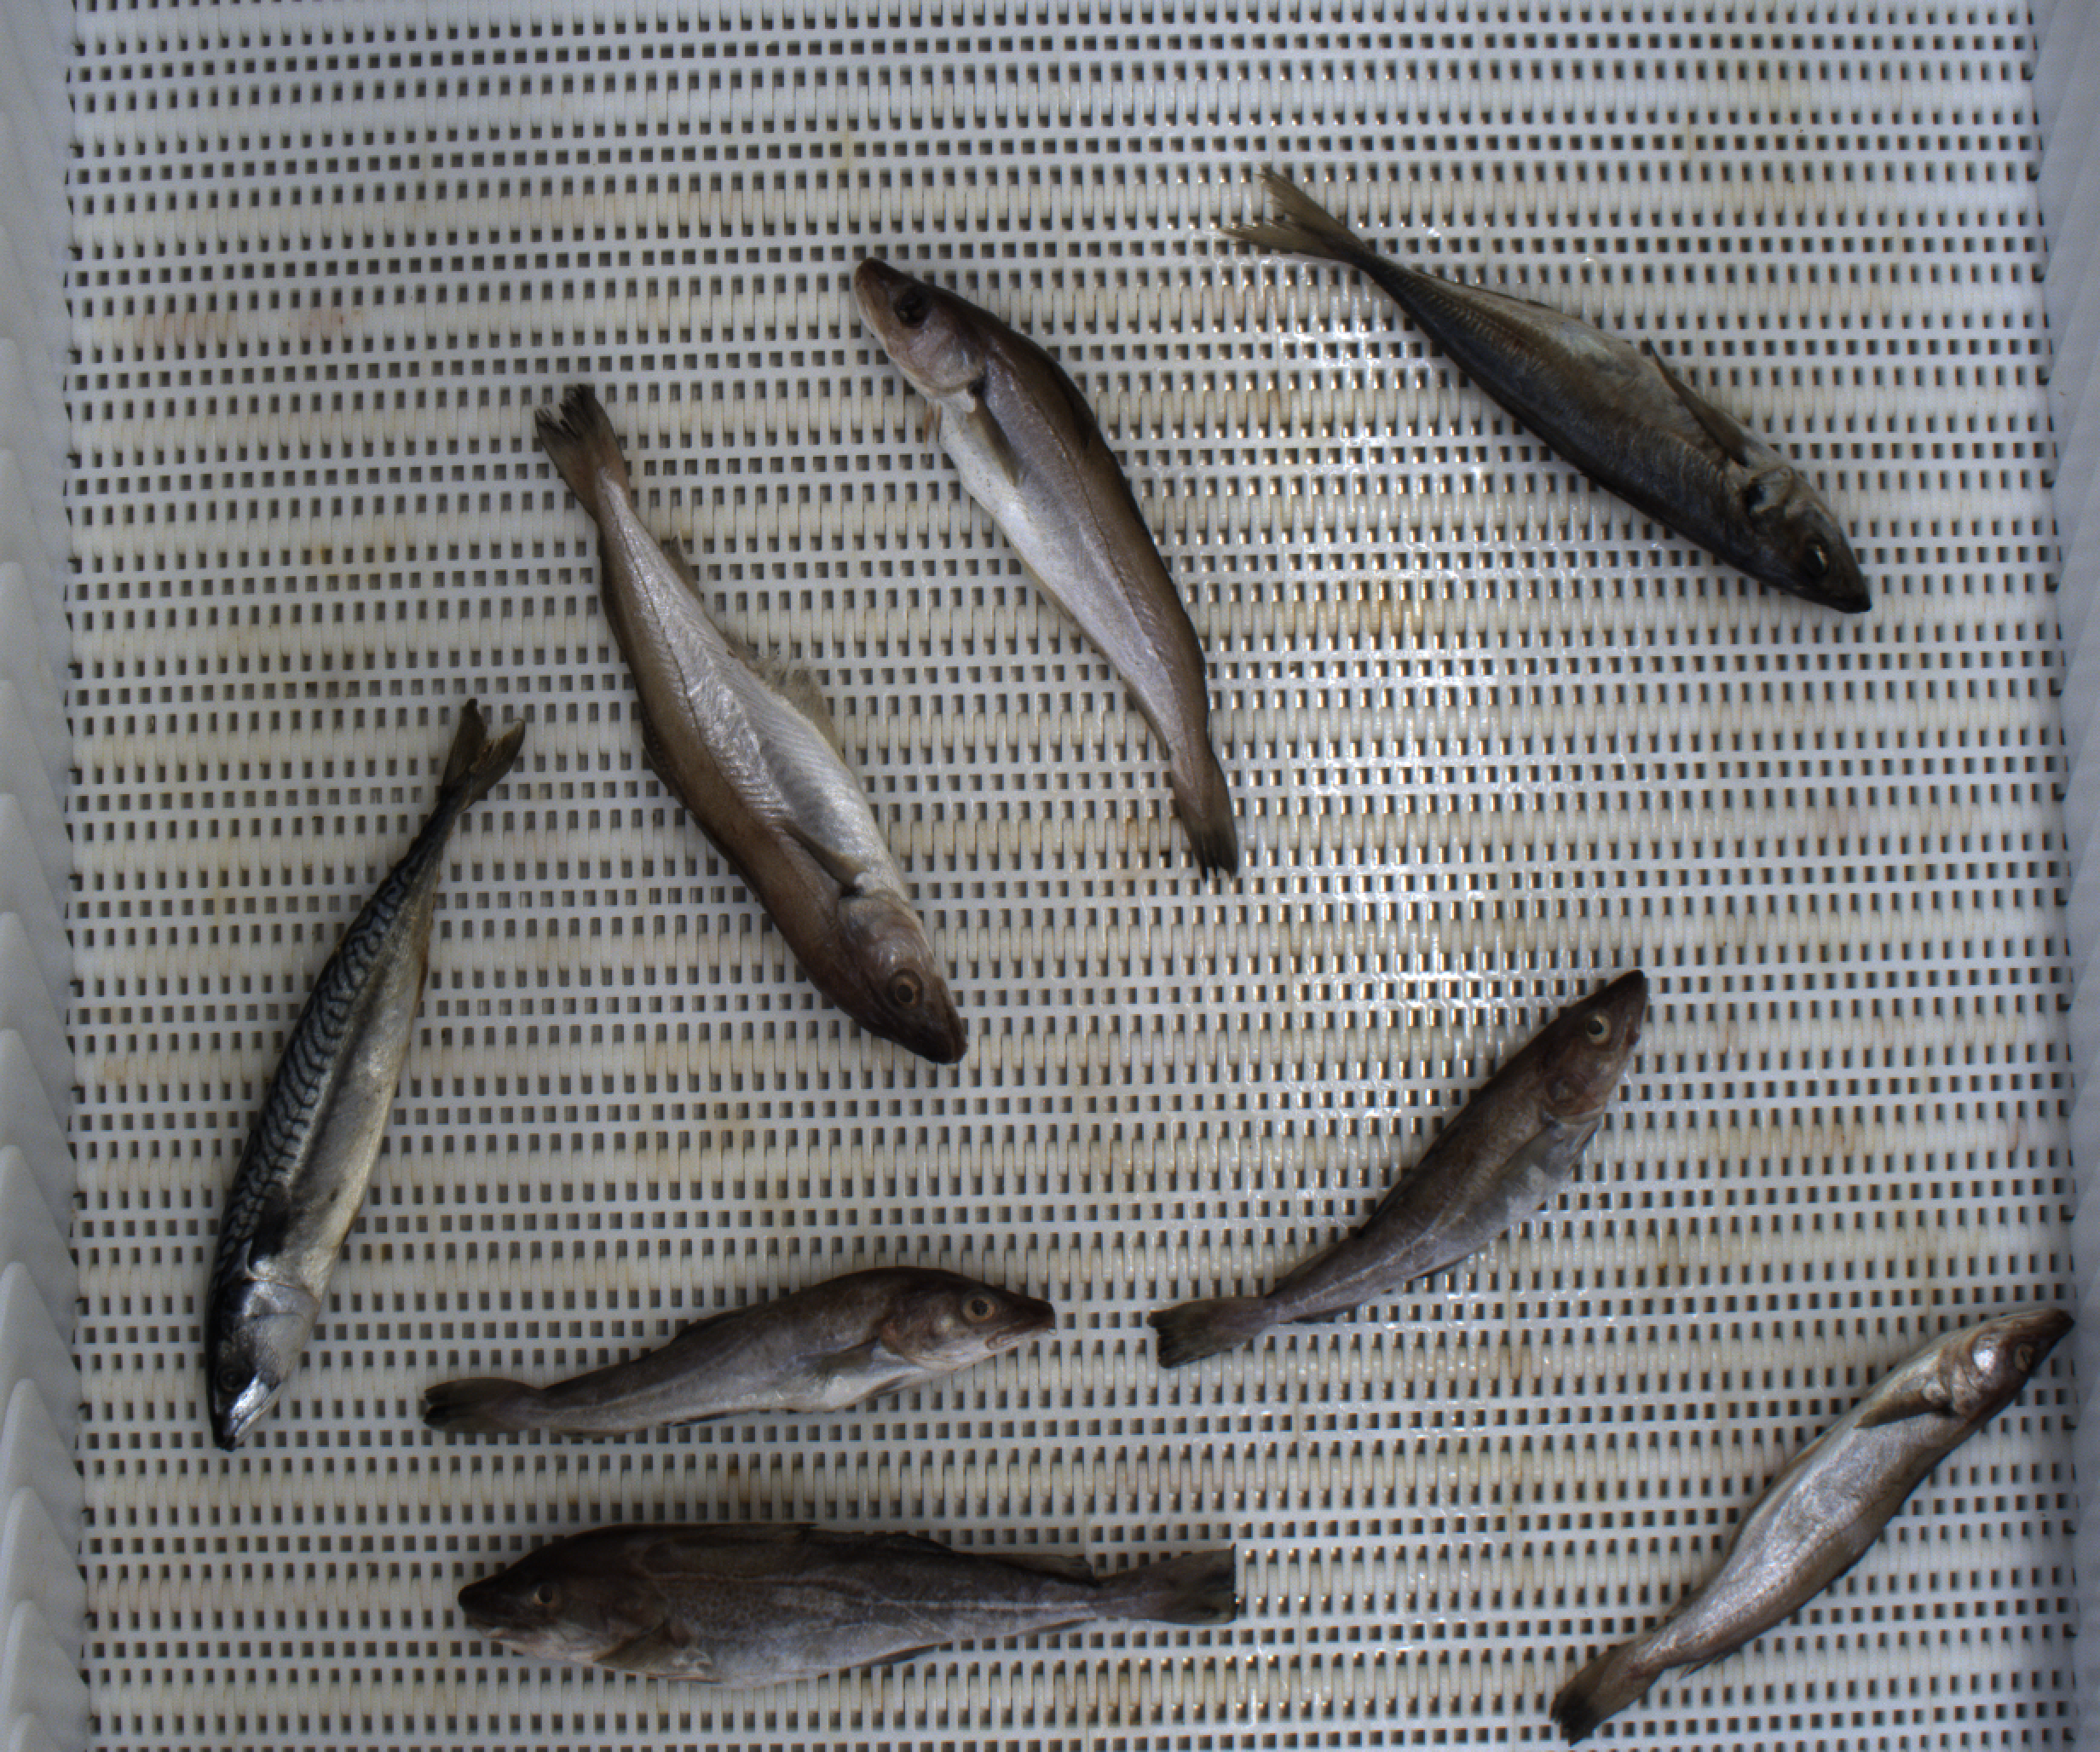
Total fish: 8
Cod: 3
Haddock: 0
Whiting: 3
Hake: 0
Horse mackerel: 1
Saithe: 0
Other: 1